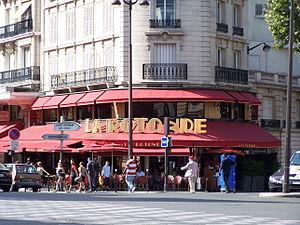
Terrasse de la brasserie La Rotonde, 105 boulevard du Montparnasse, angle du boulevard Raspail, VIe arrondissement, Paris, France.
La Rotonde est un café et brasserie du 105, boulevard du Montparnasse à Paris, repris en 1911 par Victor Libion. C'est un des célèbres cafés littéraires, artistiques et intellectuels de Montparnasse.
Le boulevard du Montparnasse est un boulevard de Paris qui se situe à la limite des 6ᵉ, 14ᵉ et 15ᵉ arrondissements de Paris.